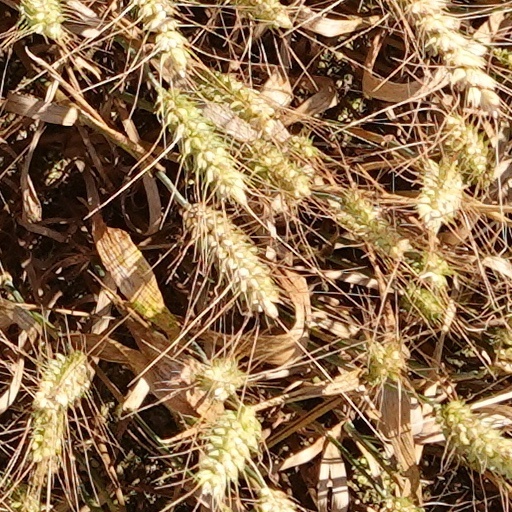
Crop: wheat